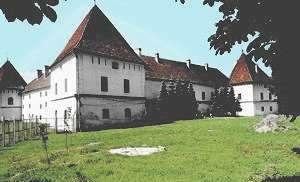
Voici une liste des châteaux déclarés monuments historiques par le Ministère de la Culture de Roumanie. Cette liste ne comprend que des châteaux de plaisance, voire des châteaux forts qui, à un certain moment de leur histoire, ont été transformés en châteaux de plaisance. Par conséquent, les châteaux forts, les citadelles, les forteresses, les places fortes, voire les autres ouvrages fortifiés de la Roumanie ne se trouvent pas ci-dessous, mais dans la liste de forts, fortifications, citadelles et places fortes en Roumanie.